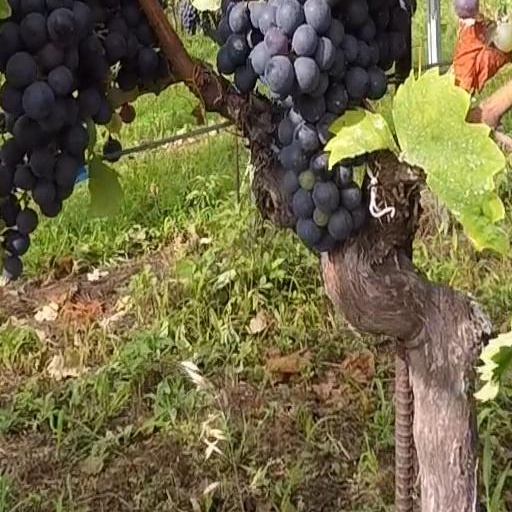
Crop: grape